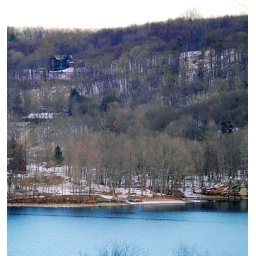
blue winter in candlewood lake